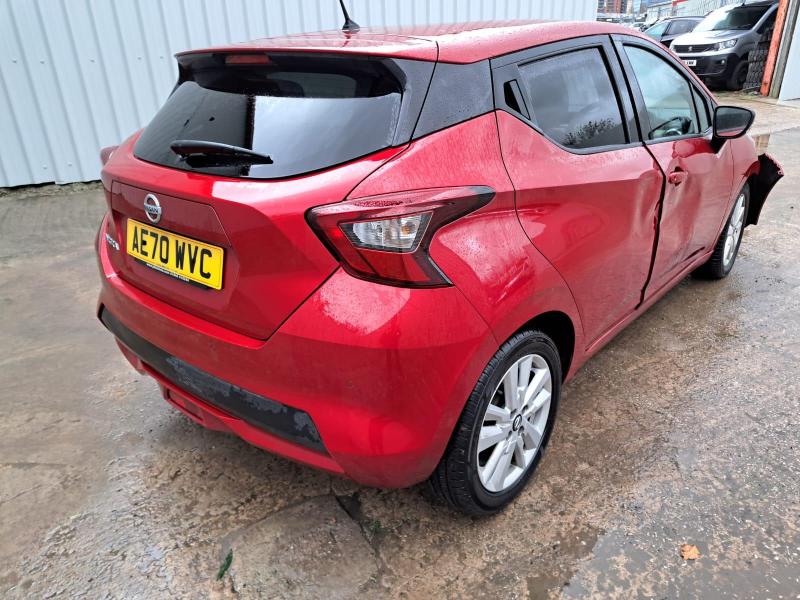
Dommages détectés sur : capot, aile avant droite, porte avant droite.
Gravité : mineur